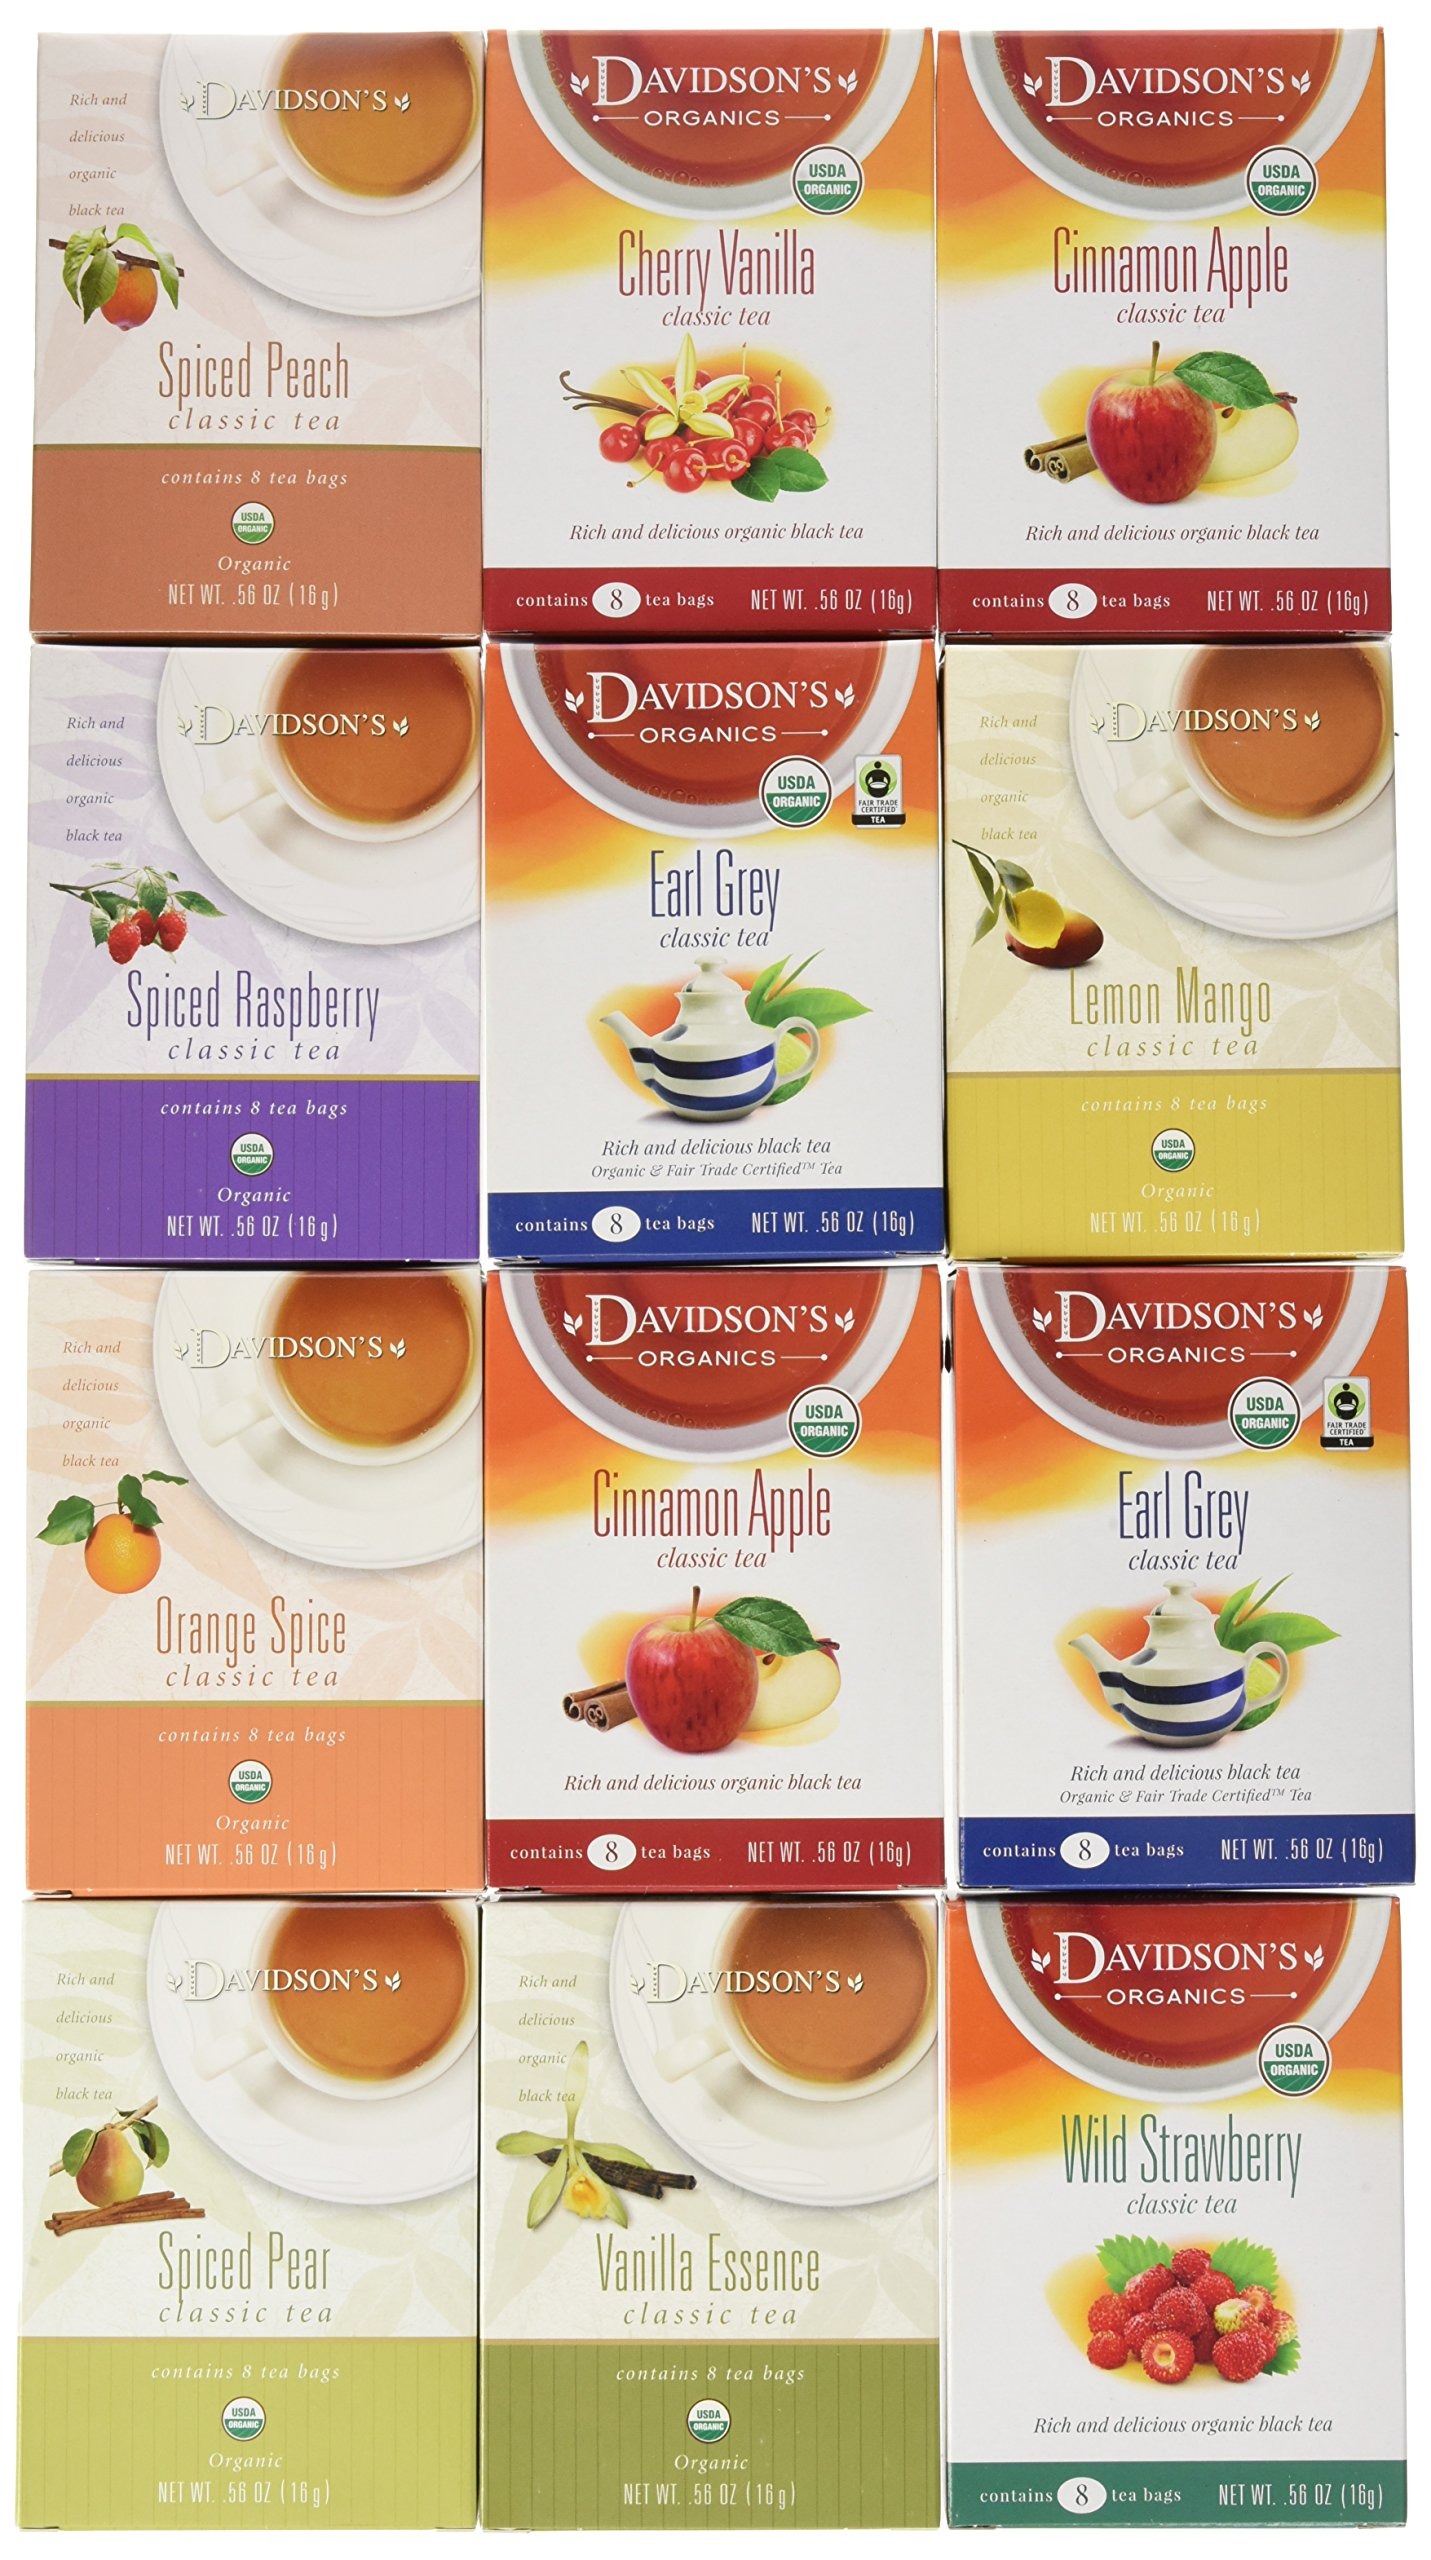
Item Name: Davidson's Tea Assorted Classics, 8-Count Tea Bags (Pack of 12)
Bullet Point 1: Pack of Twelve, 8-Count Bag (Total of 96-Counts)
Bullet Point 2: USDA Certified Organic
Bullet Point 3: Contains caffeine
Bullet Point 4: Traditional, fruit and spice blends Robust true and familiar Our very best tea varieties
Bullet Point 5: Convenient for sample tasting, gifting or basket decoration
Value: 96.0
Unit: count

Price: 31.81